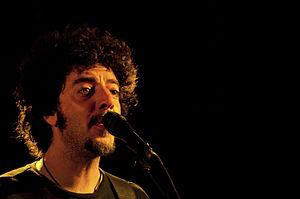
Max Gazzè né le 6 juillet 1967 à Rome, est un chanteur-compositeur de nationalité italienne.